Size of the Roman army

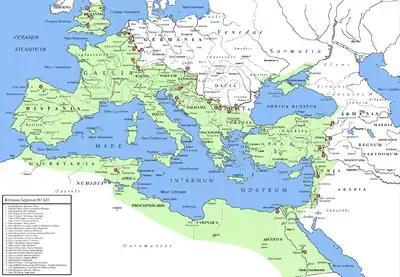
Mondo romano nell'80 d.C. e dislocazione legioni

After the founding of Rome, legend has it that the first king, Romulus established the original Roman legion with 3,000 soldiers and 300 cavalry, which might have been doubled when the city of Rome was expanded by union with the Sabines, coming to a total of 6,000 infantry and 600 cavalry. By the time of Servius Tullius or perhaps the Tarquini the forces had increased once more, bringing the number of infantry to 17,000 and of cavalry to 1,800.